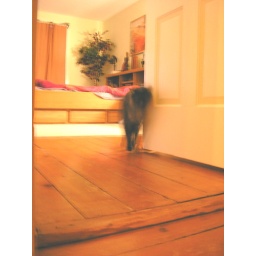
Queen Selene peeking around the door at me. We got to be great friends over the pet sitting weekend.